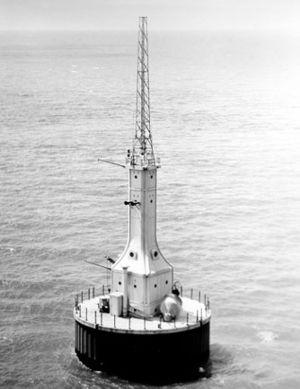
Le phare de Gravelly Shoal, est un phare de la rive ouest du lac Huron, situé à l'ouest la baie de Saginaw dans le Comté d'Arenac, Michigan.